Trehøje Mols

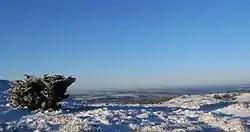
Winter view Trehøje, south-west towards Begtrup Bay, Aarhus Bay and Aarhus

Today focused landscaping underlies the formation of the open plain-like grassland surrounding Trehøje, as well as other parts of the protected Mols Bjerge Hills. Tree growth, which would otherwise take over the land, is kept down partly through grazing by sheep, goats, cattle and horses, and partly through felling of upcoming trees, as well as felling of established wooded areas.